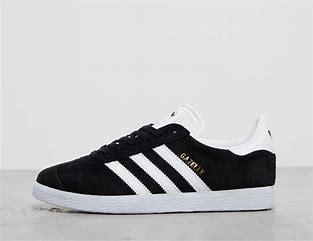
Brand: Adidas
Model: Gazelle Bold